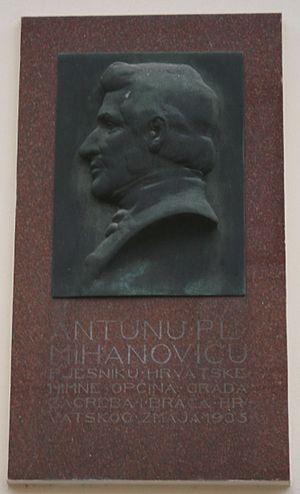
Antun Mihanović est un poète et parolier croate, célèbre pour l'écriture de l'hymne national de la Croatie, mis en musique par Iosif Runjanin et adopté en 1891. A Klanjec, ville à proximité de laquelle il vécut la fin de sa vie, se trouvent un monument qui lui est dédié et un musée exposant ses œuvres.